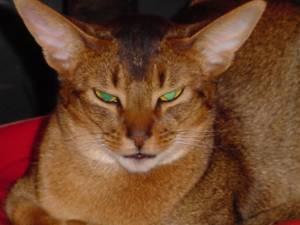
Abyssinian